Craig Hilton

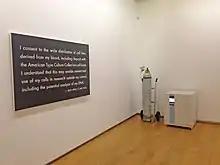
Hilton's art work "The Immortalisation of Billy Apple" (2010)

Hilton's artworks seek to combine artistic and scientific value through art–science collaborations. "I’d like art to do something that science hasn’t done, or maybe doesn’t have the nerve to do,” he has said. “Art needs to close the abyss between itself and science in order to regain its relevance."